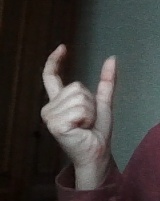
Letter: nun